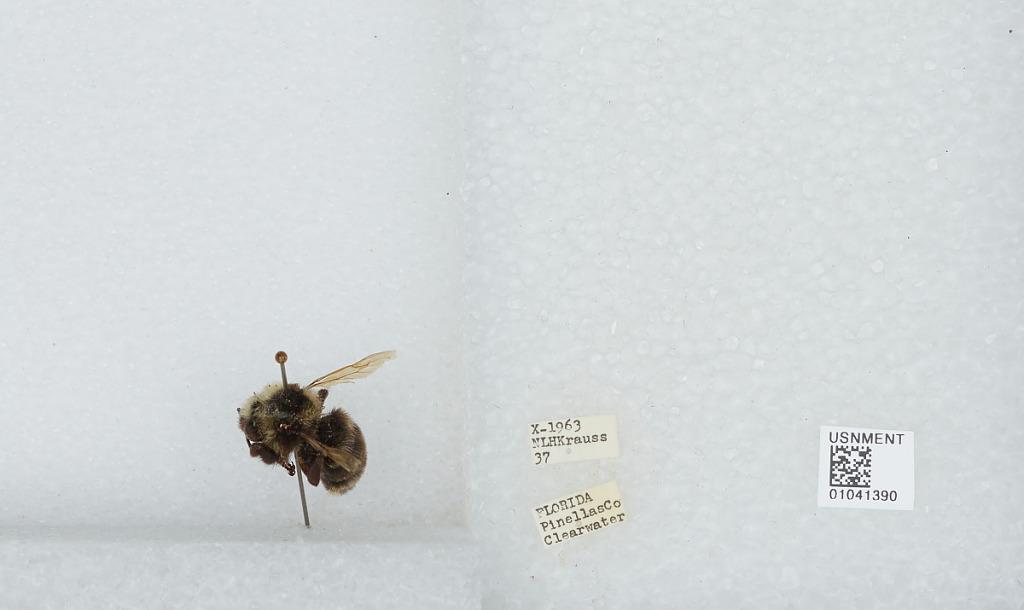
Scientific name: Bombus (Psithyrus) variabilis (Cresson)
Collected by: N. Krauss
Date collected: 1963-10-
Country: United States
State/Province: Florida
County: Pinellas
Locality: Clearwater
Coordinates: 27.9736, -82.7642